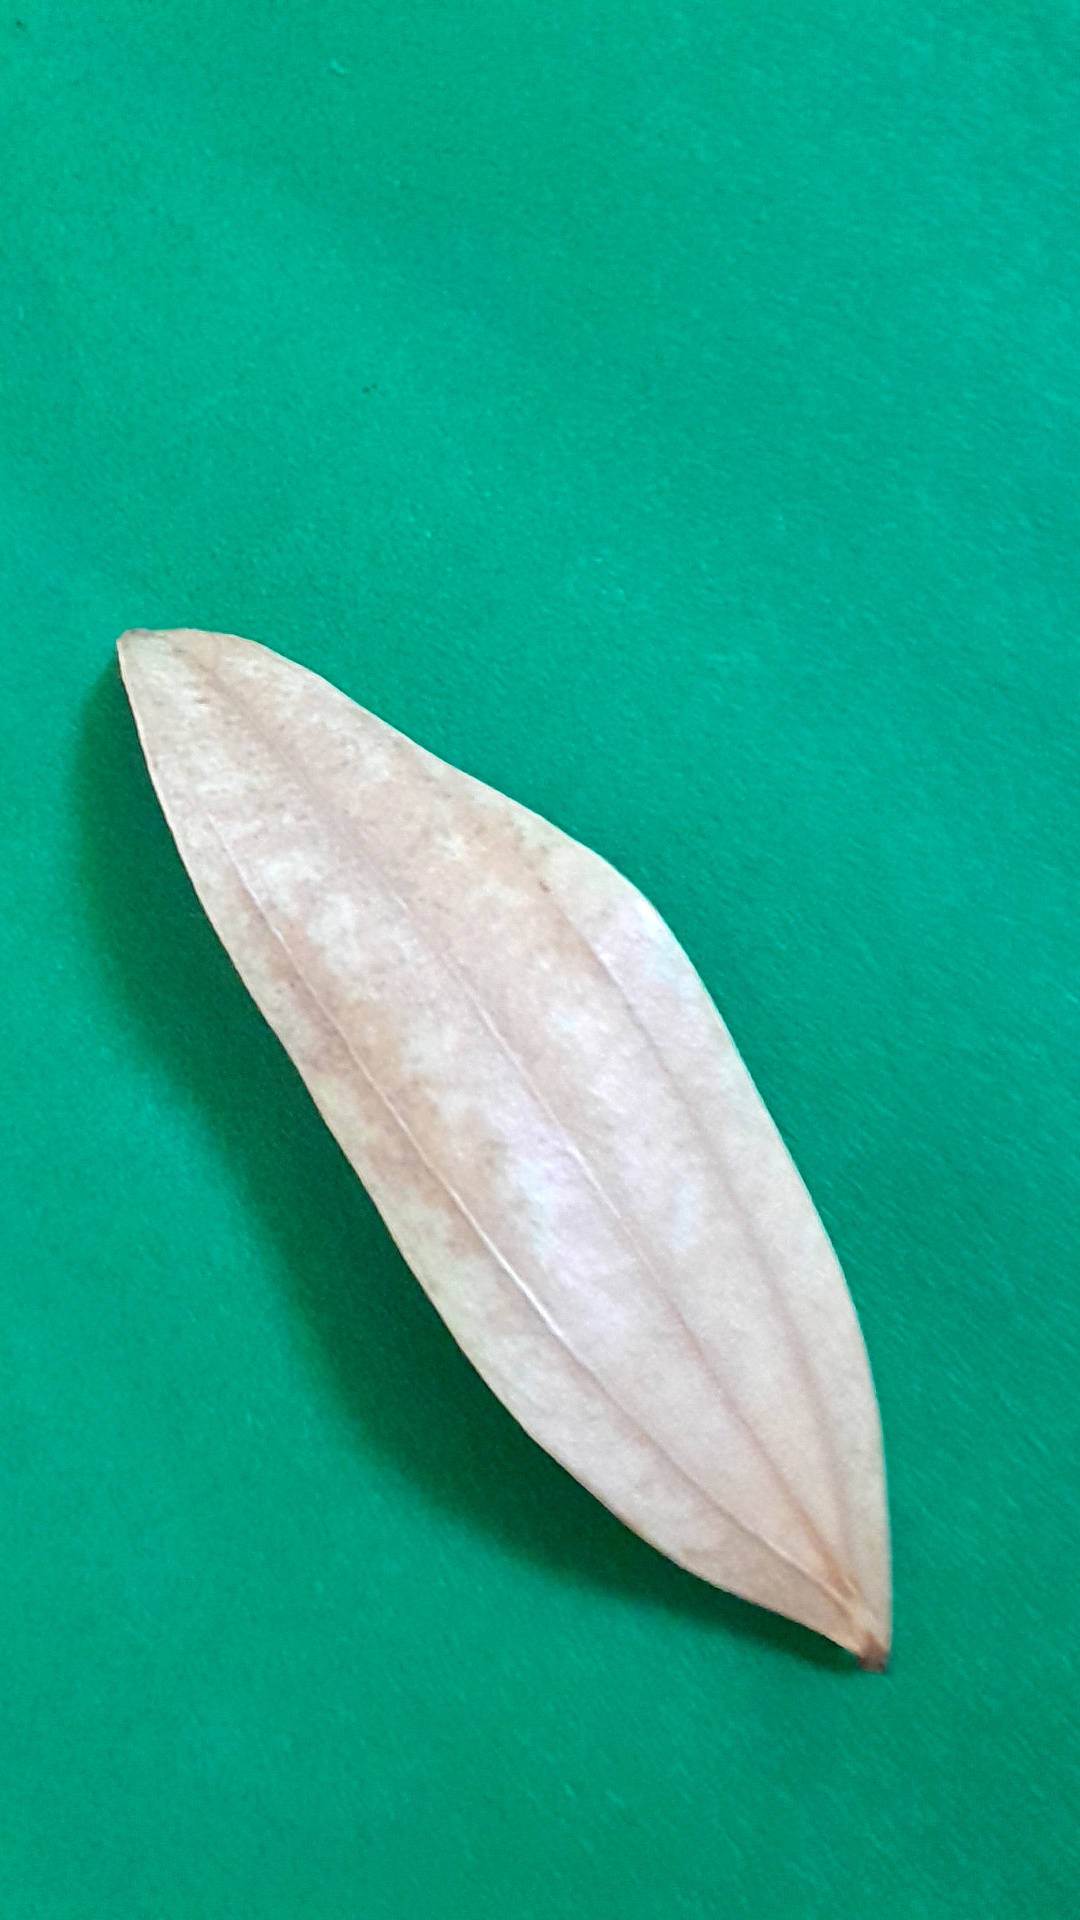
Label: Dry Leaf